Plug-in electric vehicles in the United Kingdom

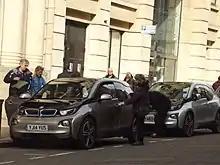
The BMW i3 ranks as the third best selling plug-in electric car in the UK ever with almost 6,000 units sold through October 2016.

The plug-in electric car segment raised its market share of new car sales in 2015 to almost 1.1%, up from 0.59% in 2014. With almost 3,100 plug-in cars sold during December 2015, the plug-in segment reached a record of 1.7% of new car sales in the UK, the highest ever. According to the British Vehicle Rental and Leasing Association (BVRLA), the market share of all new leased cars reached 4% in 2015, while a record 4.7% of all new leased cars registered during the last quarter of 2015 was a plug-in.